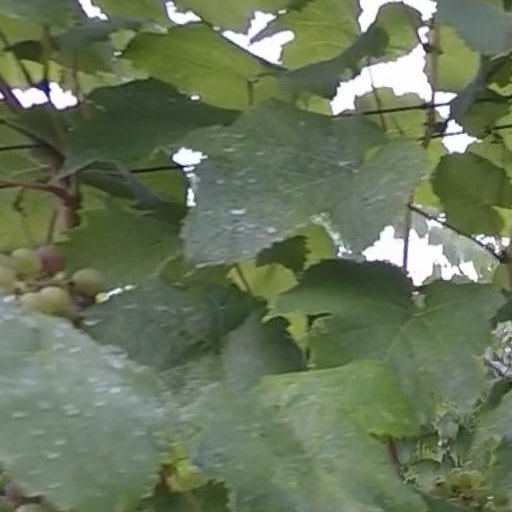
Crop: grape